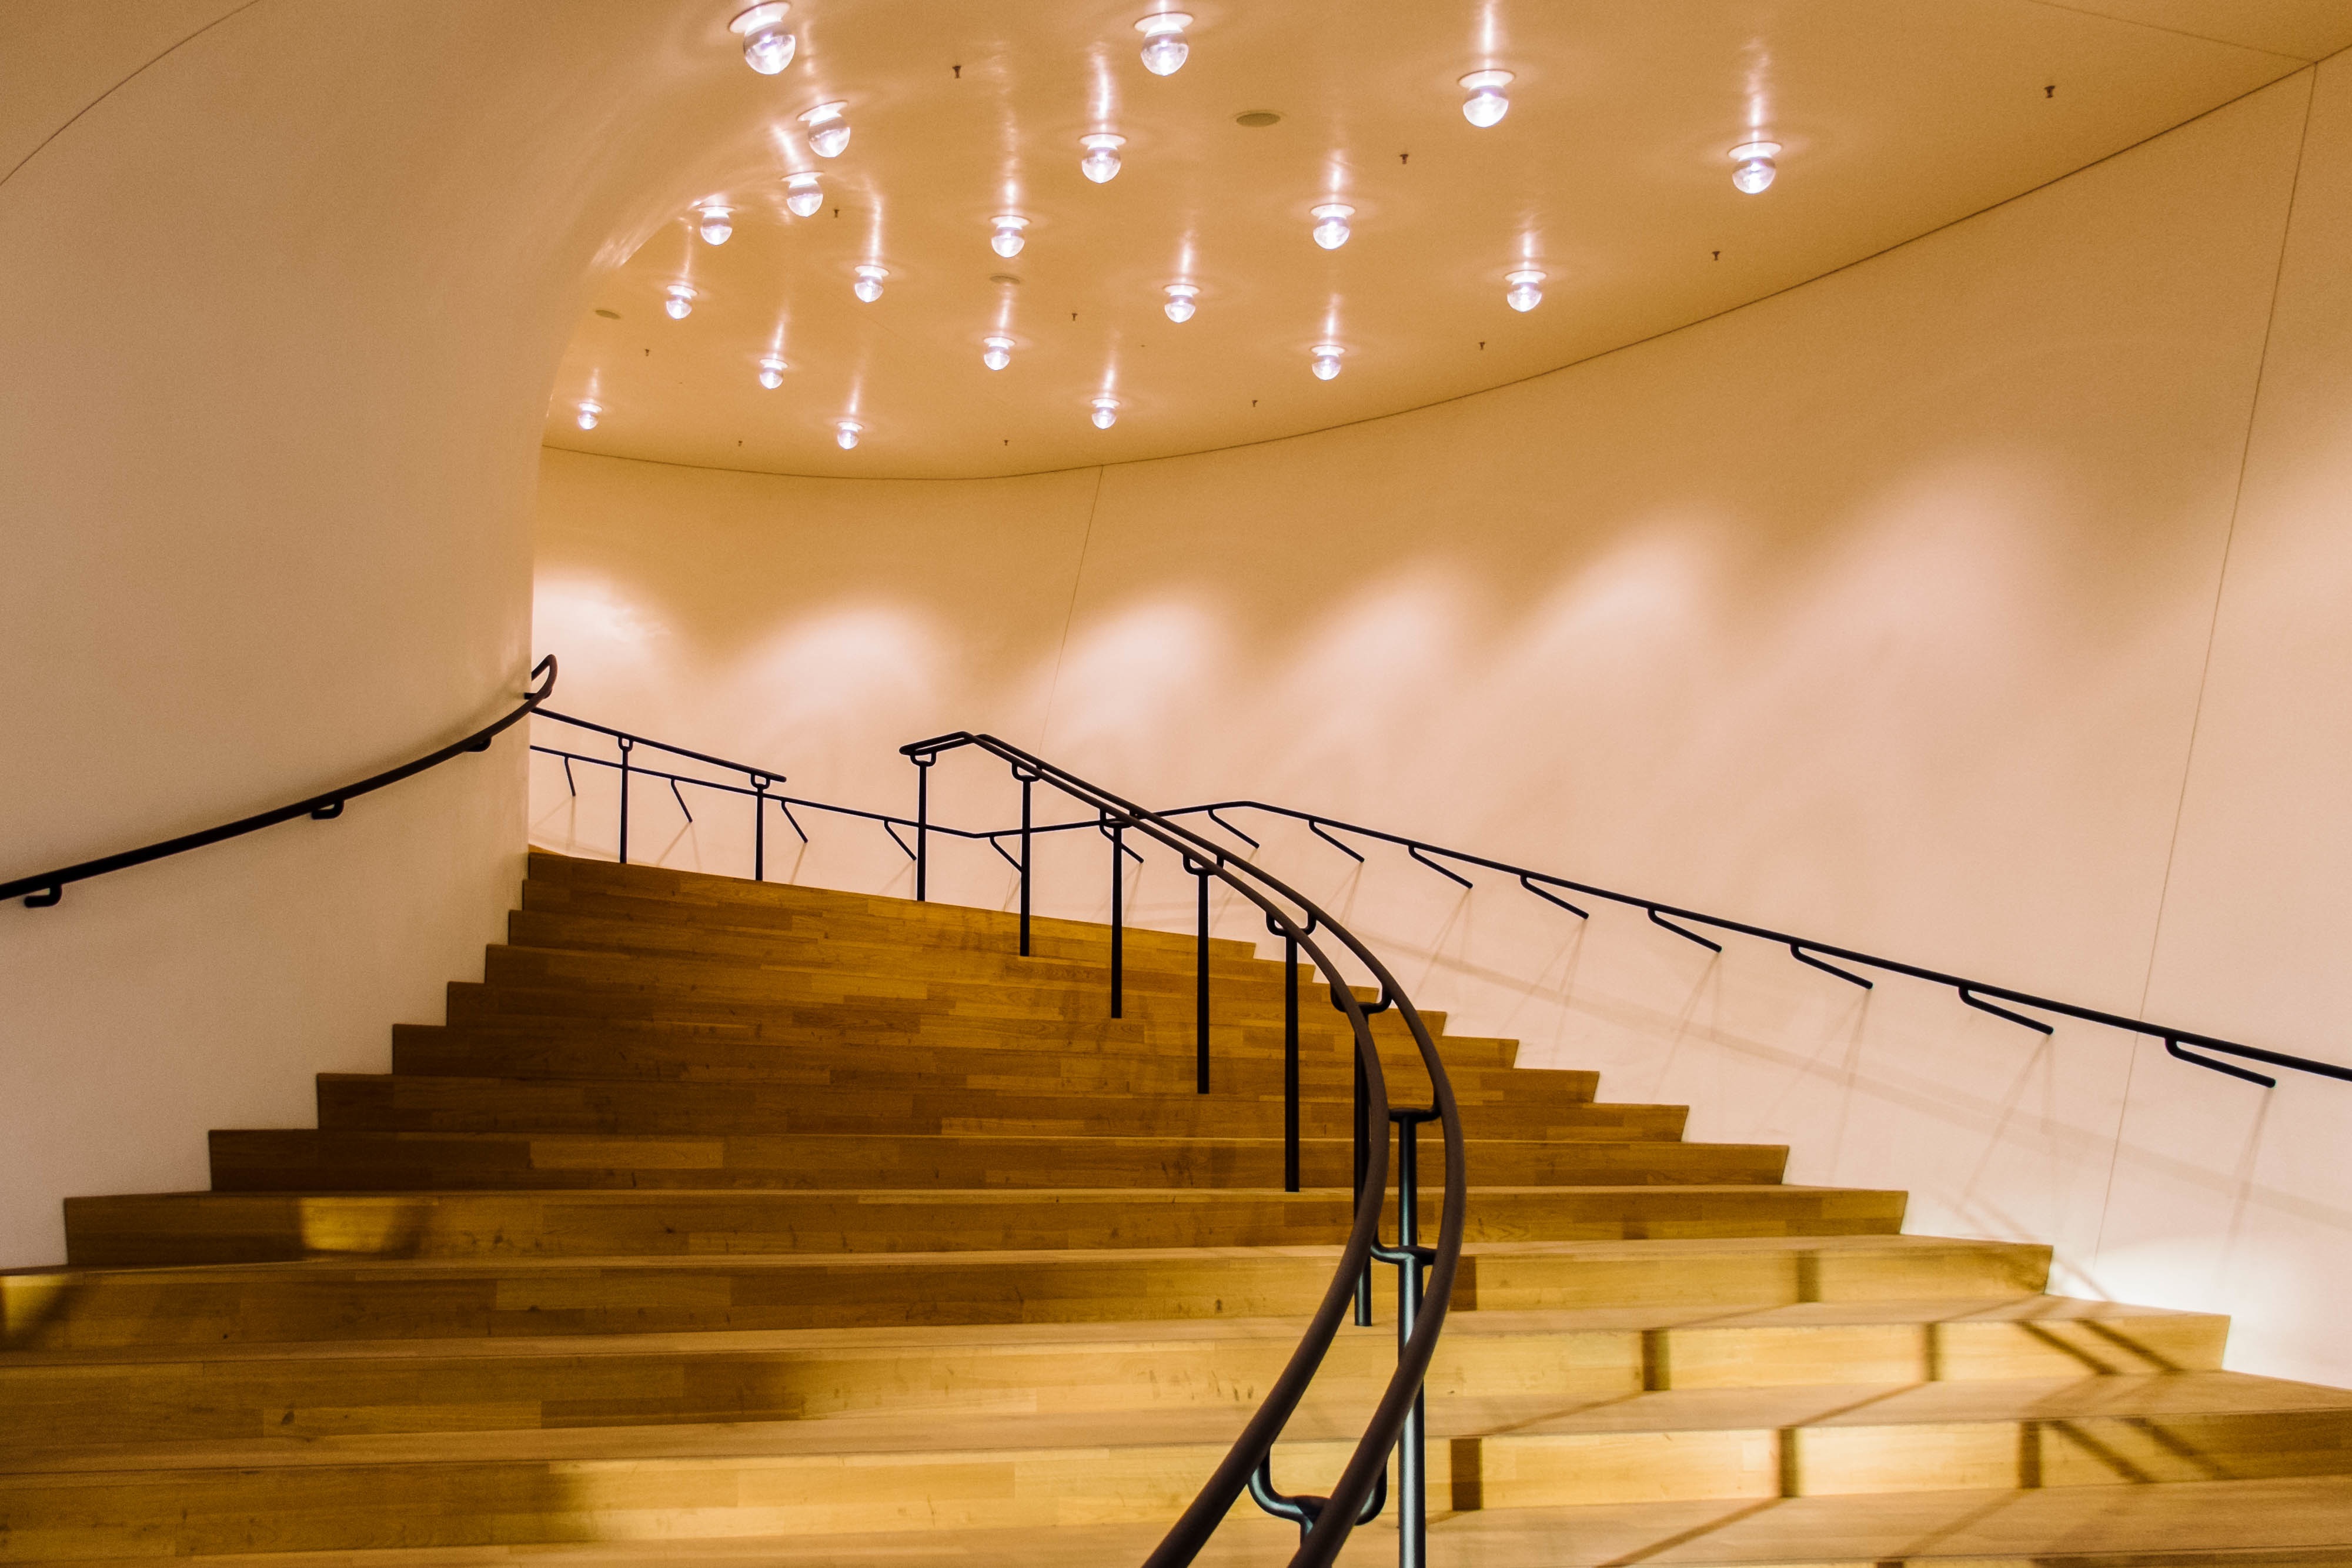
light, architecture, wood, arch, ceiling, line, lighting, interior design, stairs, symmetry, shape, daylighting